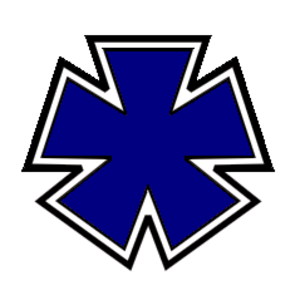
Le XXII Corps est un corps de l'armée de l'Union pendant la guerre de Sécession. Il est créé le 2 février 1863, composé de toutes les troupes en garnison à Washington, DC, et comprend trois divisions d'infanterie et une de cavalerie. Plusieurs de ses unités sont transférées dans l'armée du Potomac au cours de la campagne de l'Overland de Grant.